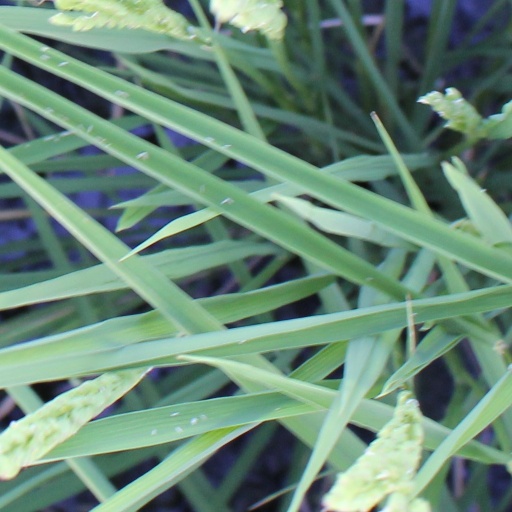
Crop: rice